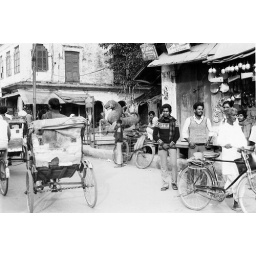
This Jaunpur street scene with the stone lion and elephant was taken in January 1984.